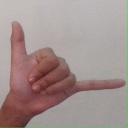
अक्षर: द